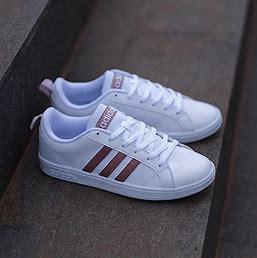
Brand: adidas
Model: neo Adidas NEO Advantage